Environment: lab
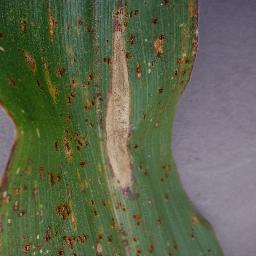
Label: northern_corn_leaf_blight